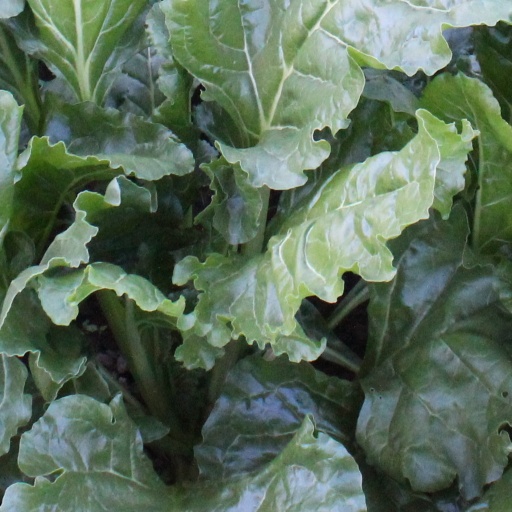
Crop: sugar beet